Battery White

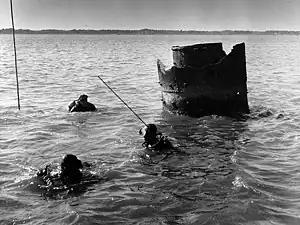
U.S. Navy divers survey "Harvest Moon", 1963

Three of the battery's guns have been placed in Georgetown. A 24-pound gun has been mounted in front of the National Guard Armory, and two cannon are displayed in Constitution Park on the Georgetown waterfront.